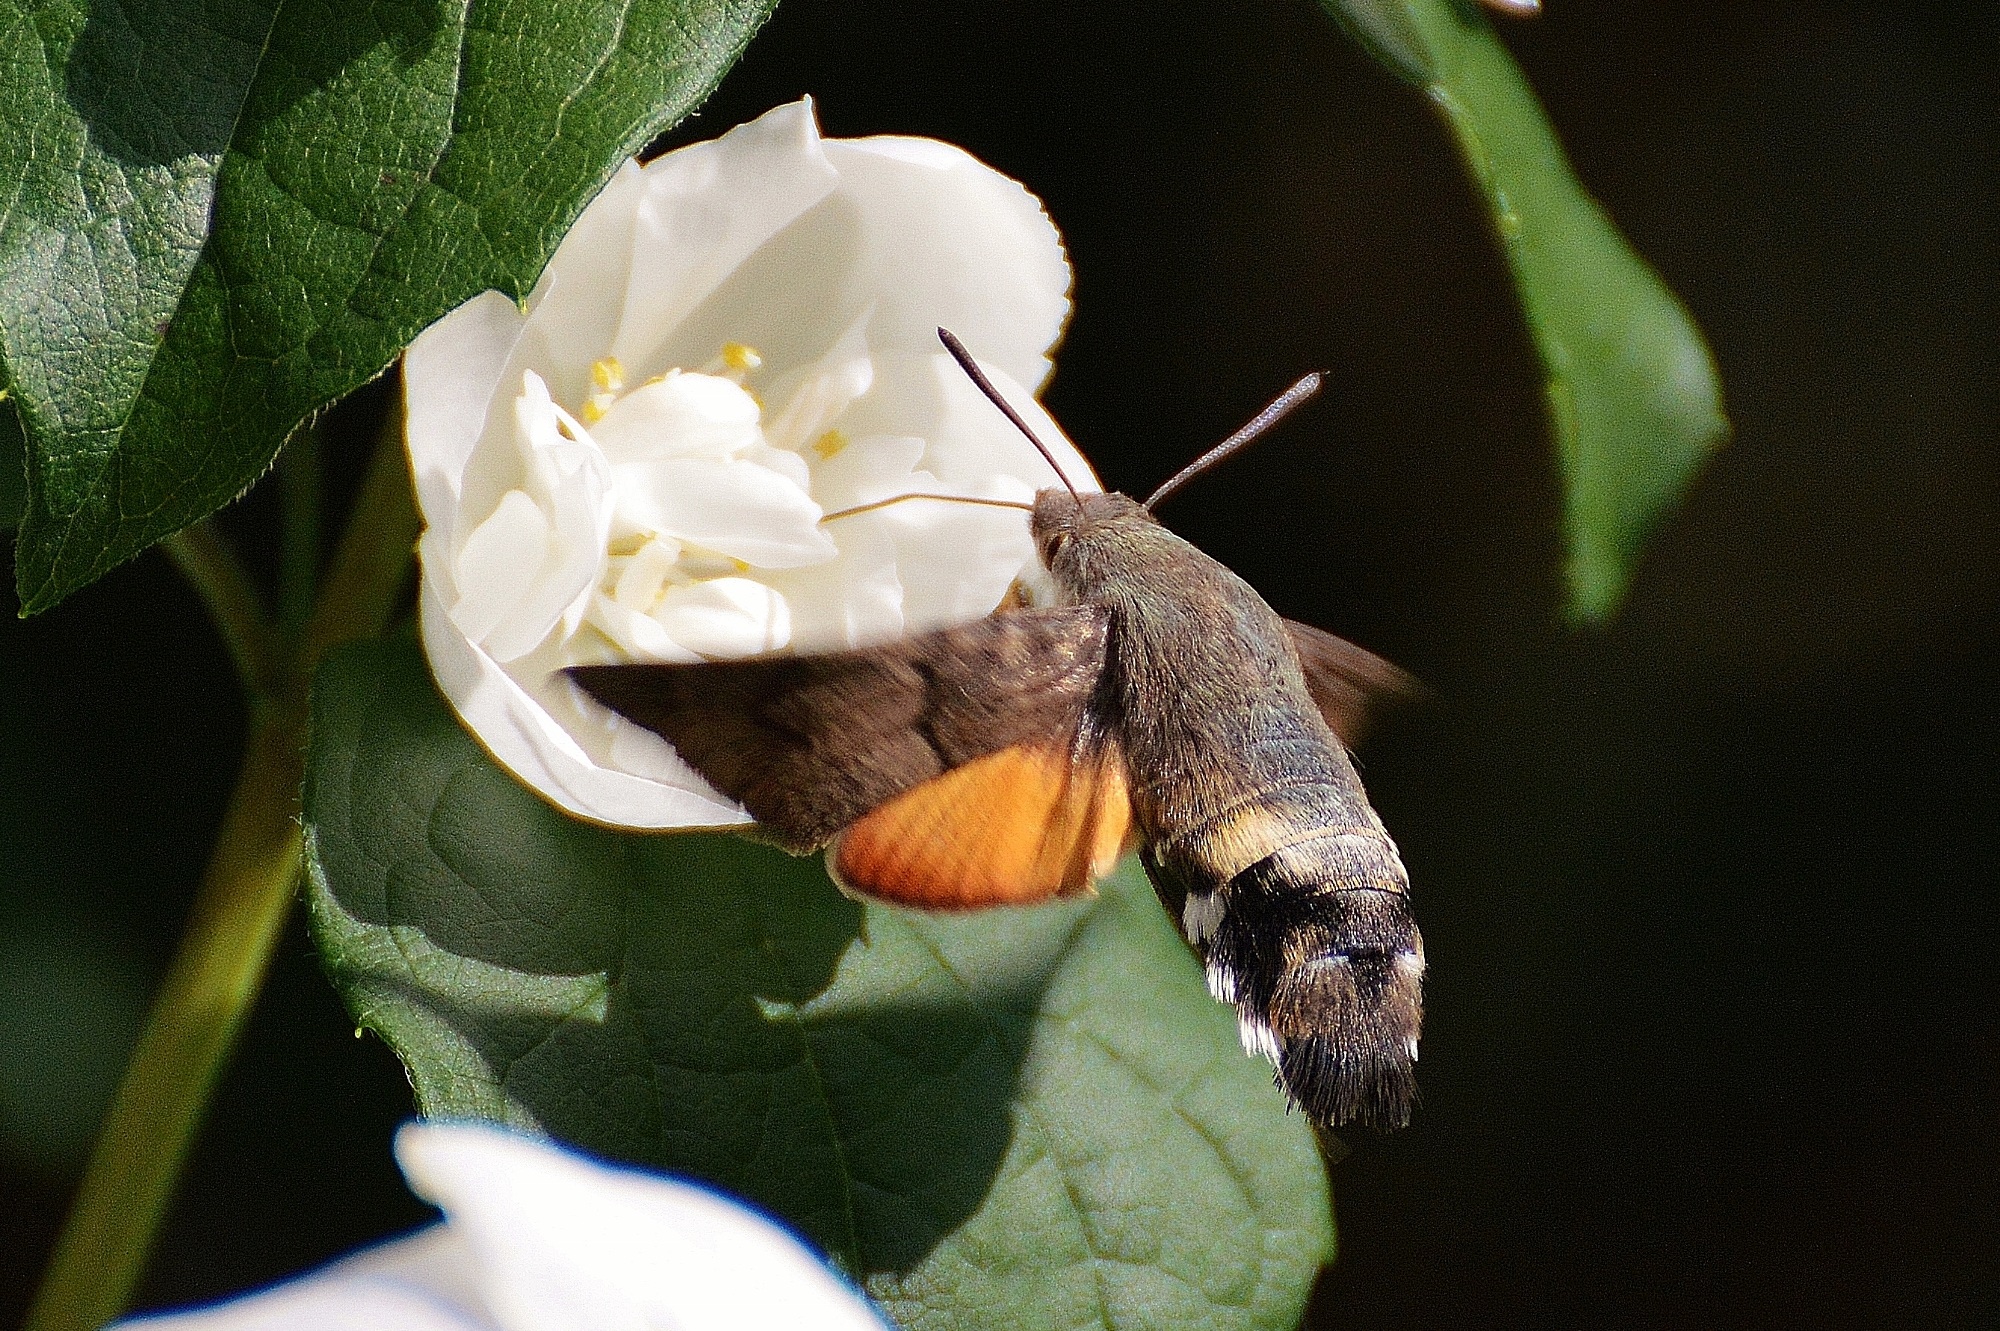
nature, wing, plant, photography, leaf, flower, petal, fly, green, insect, botany, moth, butterfly, flora, fauna, invertebrate, close up, macro photography, hummingbird hawk moth